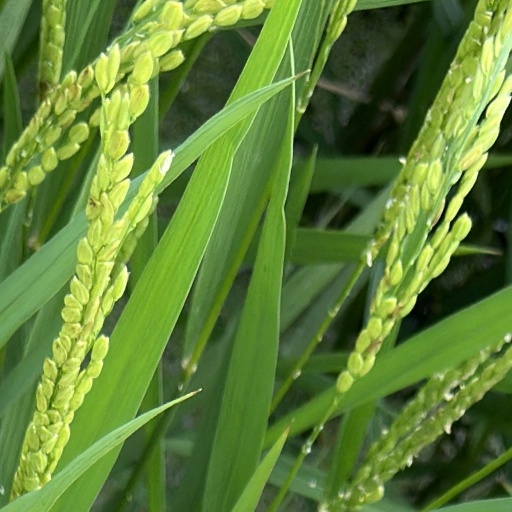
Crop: rice